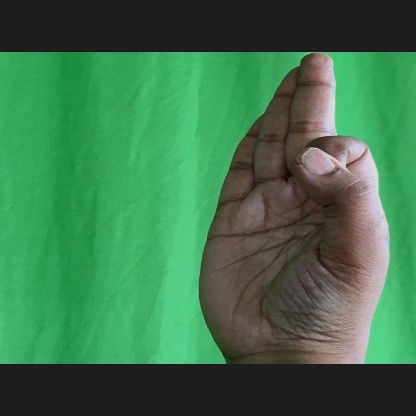
Mudra: Aralam